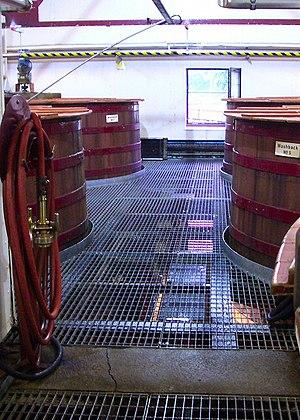
Washbacks (cuves de fermentation) à la distillerie d'Aberfeldy. Ces grands récipients contiennent le wash en cours de fermentation, qui est ensuite distillé pour produire du whisky. La photographie Contents of washback - geograph.org.uk - 477253.jpg correspond au contenu.